Hoppers Crossing

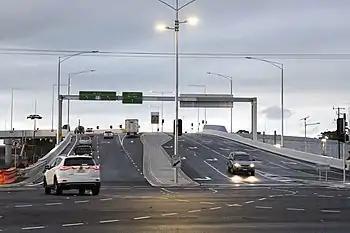
A new road bridge over the railway line, connecting the Princes Freeway and the Old Geelong Road at Hoppers Crossing, was opened in 2021

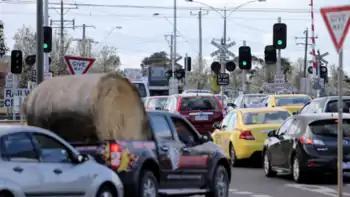
The previous level crossing at the station was a major cause of congestion

Hoppers Crossing is served by the Hoppers Crossing railway station, to the south of the suburb, on the Werribee line, where the line is crossed by the Old Geelong Road. In the 19th century, railway workers on the line knew the place as "Hopper's Hill", referring to the steep gradient from Skeleton Creek where goods locomotive drivers often had to split their train into two sections to make the grade. When opened in 1970, the station was on the western side of the Old Geelong Road level crossing on the Port Fairy line, served by only a few diesel-hauled trains each day. In 1983, the station was relocated to the eastern side of the level crossing, in conjunction with electrification of the line. The Regional Rail Link opened in 2015, which provided new track from West Werribee through Tarneit to Deer Park and included a new railway station at Tarneit. This connected the Serviceton and Port Fairy railway lines and redirected Geelong V/Line trains away from the Port Fairy line and Hoppers Crossing.